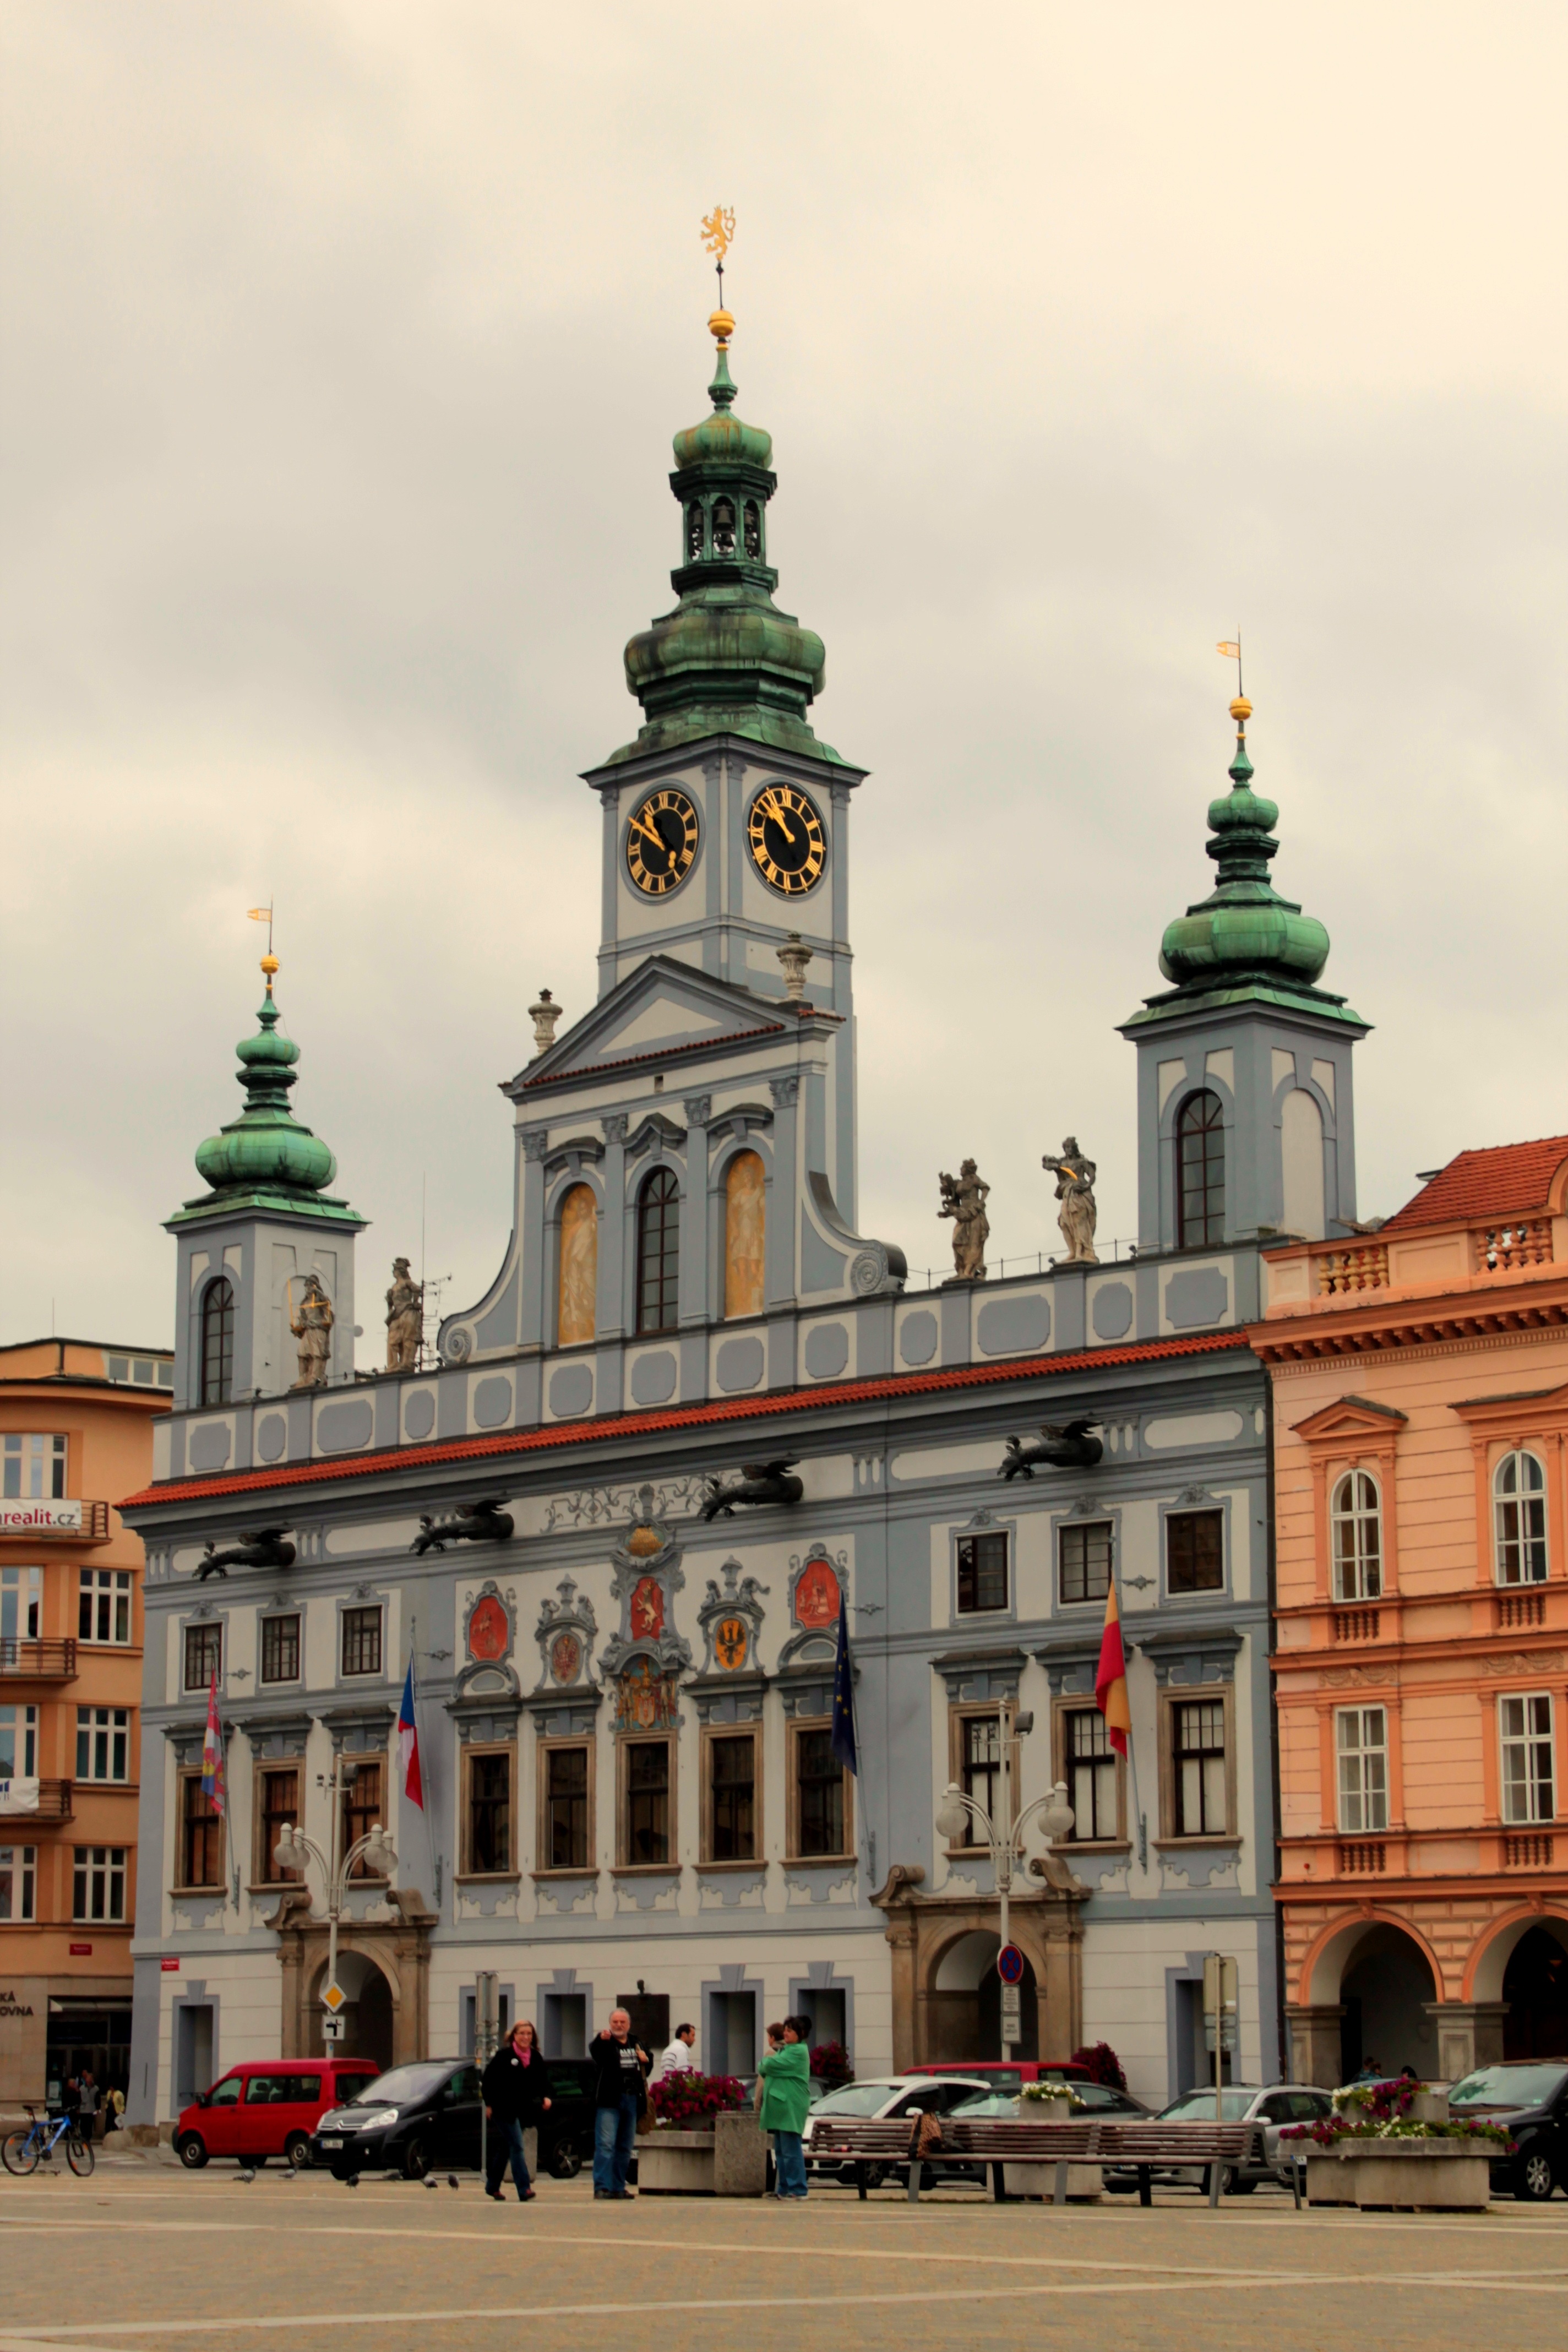
architecture, town, clock, building, palace, city, cityscape, tower, plaza, square, landmark, facade, church, old building, place of worship, town square, basilica, bohemia, czech budejovice, south bohemia, city center, bud jovice, human settlement, seat of local government, blue hall